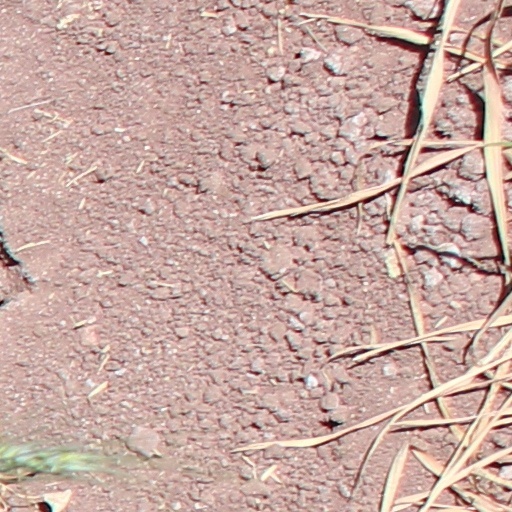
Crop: wheat